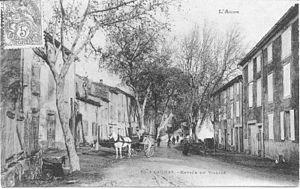
France, Aude (11), Caunes-Minervois
Caunes-Minervois est une commune française, située dans le département de l'Aude en région Occitanie. Ses habitants sont les Caunois. Elle est prisée des touristes qui visitent le site abbatial et les carrières de marbre rouge.